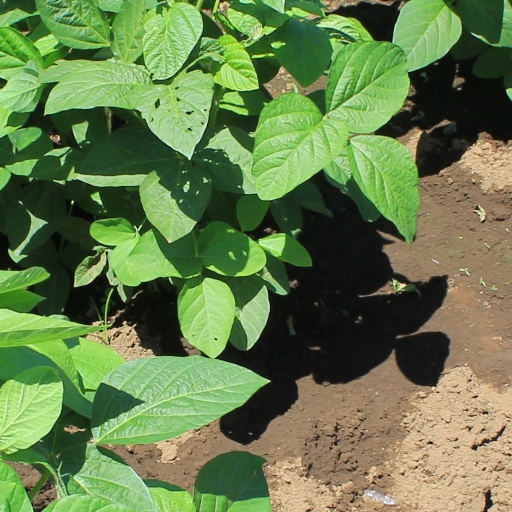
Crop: soybean